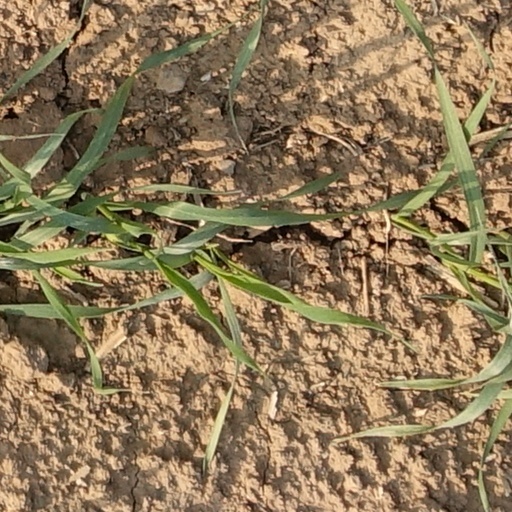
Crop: wheat